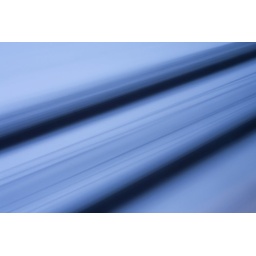
Taken out of the window of a moving train during the snowy january in Copenhagen.